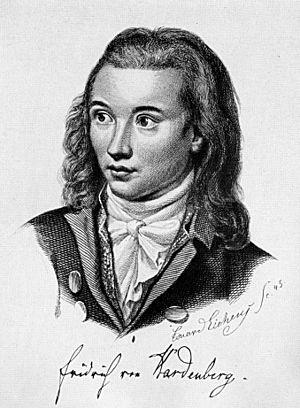
L'ironie romantique est un concept théorisé en 1797 par Friedrich Schlegel dans la revue Lyceum der schönen Künste, en reprenant la conception dialectique de l'ironie socratique. Le propre de l'ironie socratique est de mettre en regard les discours, et de faire émerger chez le lecteur une réflexion active par la juxtaposition des opposés ; c'est la marche habituelle des dialogues de Platon. Il s'agit de laisser parler son contradicteur, de lui laisser libre champ d'exposer sa doctrine, d'en dévoiler le mécanisme, pour mieux trouver les moyens de la détruire : « La destruction qu'opère Socrate est une destruction, non de l'extérieur, mais de l'intérieur. Il n'oppose pas sa propre opinion à celle de son partenaire, ce qui amènerait probablement une dispute qui ne résoudrait rien. [Elle] est une arme avec laquelle on parvient à détruire une position bâtie sur une fausse prétention. Par son exagération même, la prétention finit par éclater et ne peut plus tromper personne. » Dans cette acception, l'ironie est un procédé critique de distanciation : de l'opposition des images ou des concepts, elle tire une substance supérieure qui les dépasse.